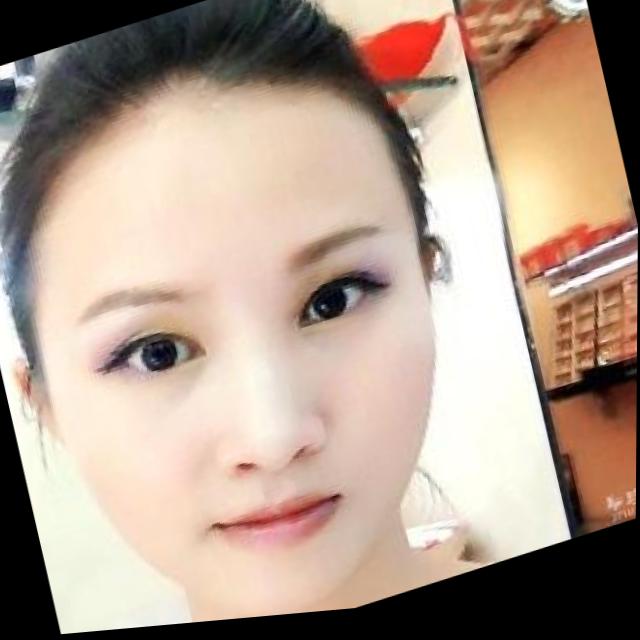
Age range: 21-44